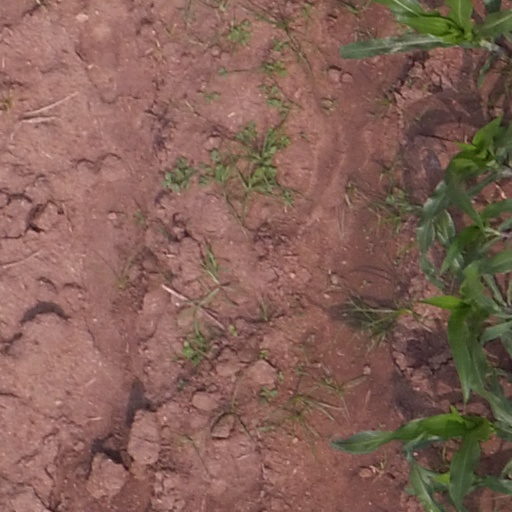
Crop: maize; corn